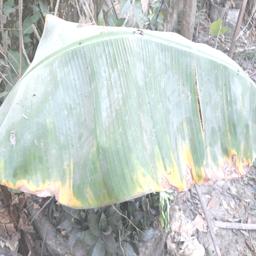
Label: POTASSIUM DEFICIENCY